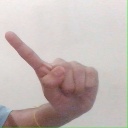
अक्षर: ए